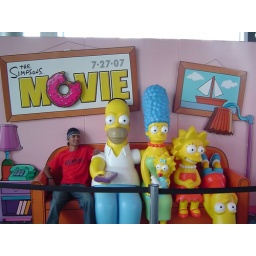
Taken in scotiabank theater where they have set up this sofa for publicity of the simpsons movie